118 Squadron (Israel)

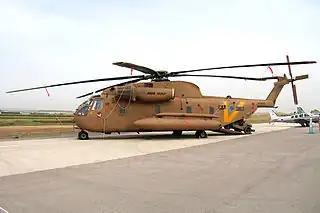
CH-53-2025 Yas'ur of the 118 Squadron at Tel Nof AFB

The 118 Squadron is an active helicopter squadron of the Israeli Air Force and is part of the Participation & Helicopter Group, based at Tel Nof Airbase. Established in October 1970 and nicknamed the ""Night Birds"", also known as the ""Night Raptors"" and the ""Nocturnal Birds of Pray"", the squadron is operating the Sikorsky CH-53-2025 Yas'ur.